Broadcasting Archives at the University of Maryland

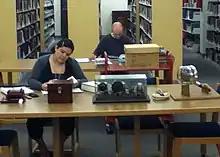
Students, scholars and broadcast professionals may study a wealth of material and artifacts at the Broadcasting Archives.

The Broadcasting Archives at the University of Maryland is home to several collections – the National Public Broadcasting Archives and the Library of American Broadcasting among them – housed together on the campus of the University of Maryland in College Park. Among the other holdings is the unusual Art Gliner Humor Collection, since humor plays such an important part in the history of radio and television programming.